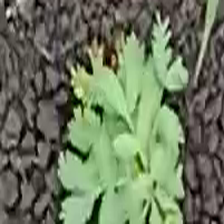
Weed species: Dwarf_cassia_(Chamaecrista pumila)